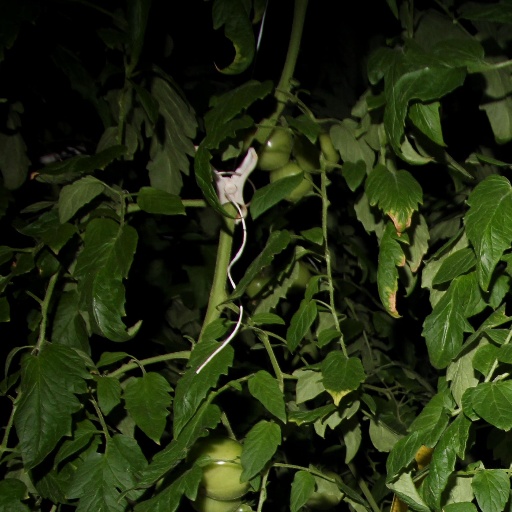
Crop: tomato